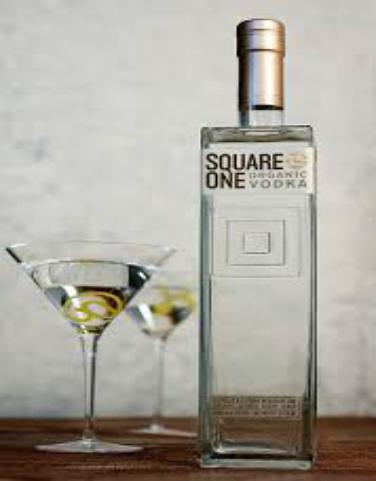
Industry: Food